Spider One

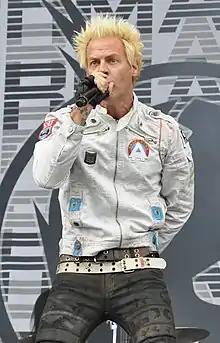
Spider One performing in 2014

Michael David Cummings (born August 25, 1968), better known as Spider One, is an American singer, songwriter, record producer, and director. He is the founder and only consistent member of the rock band Powerman 5000. He is the younger brother of musician and filmmaker Rob Zombie.